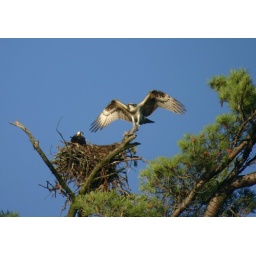
&lt;i&gt;Pandion haliaetus&lt;/i&gt; in white pine on Umbagog Lake, NH(taken by Shannon)